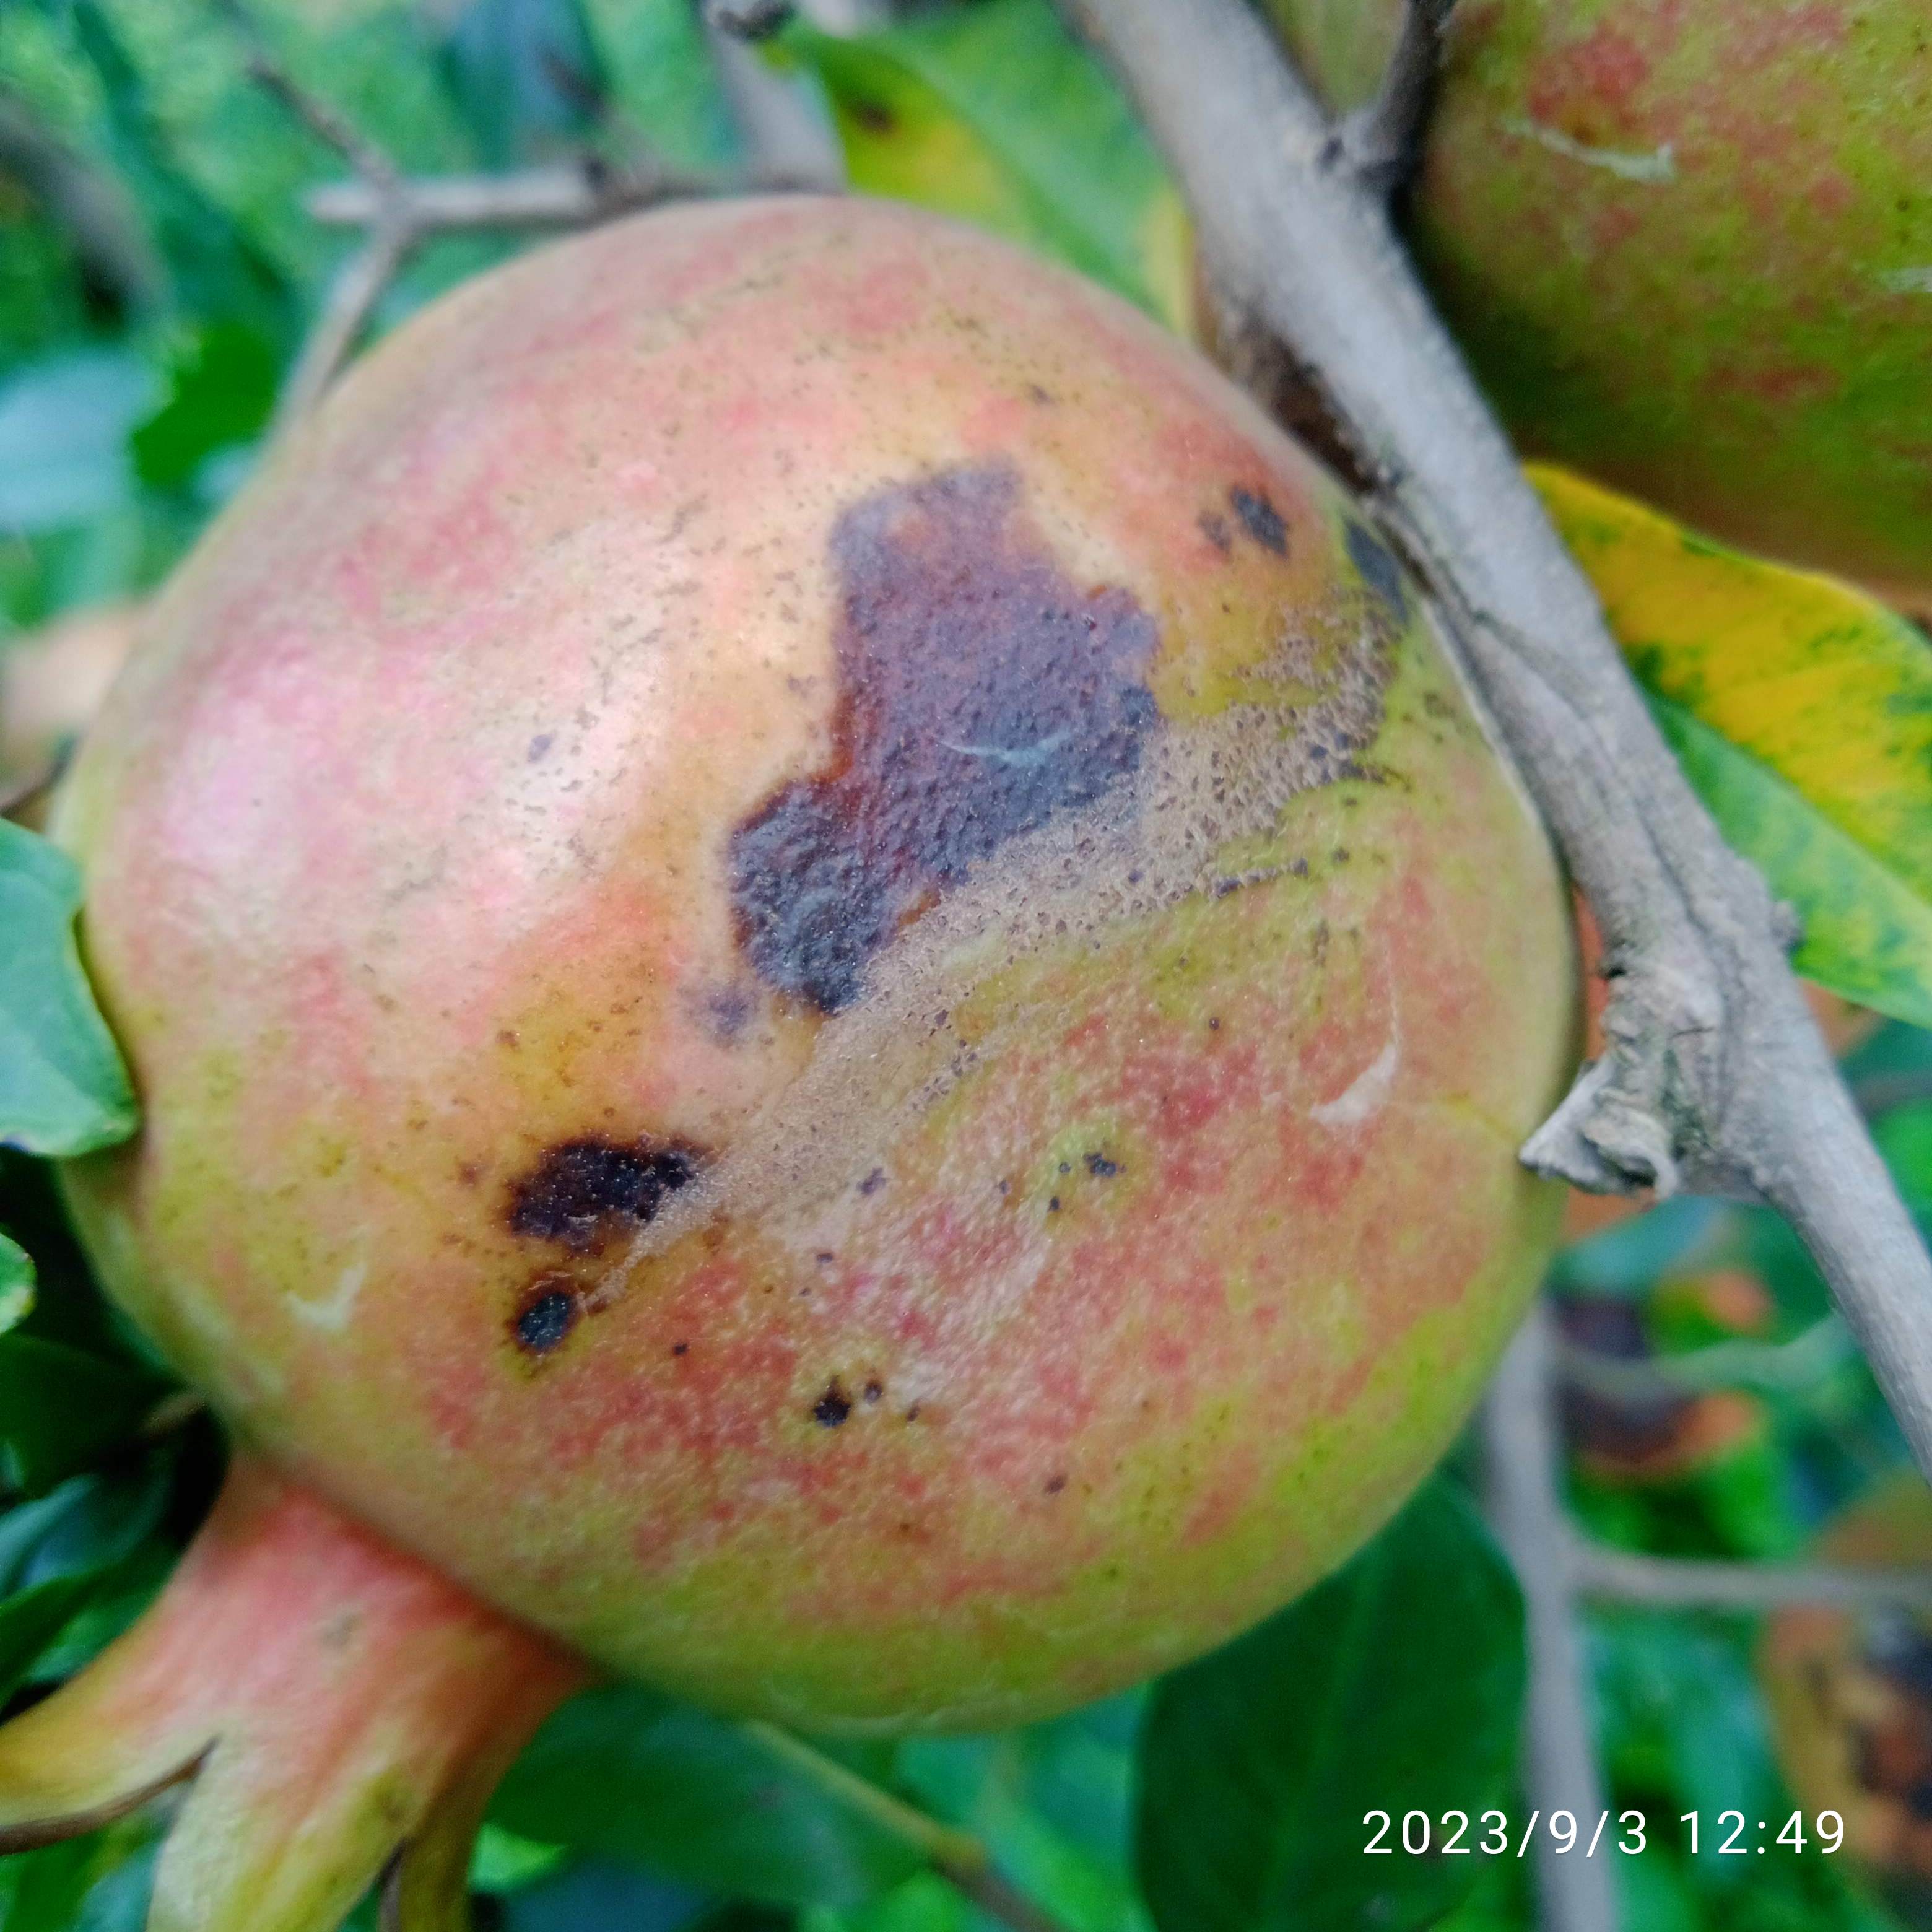
Label: Anthracnose